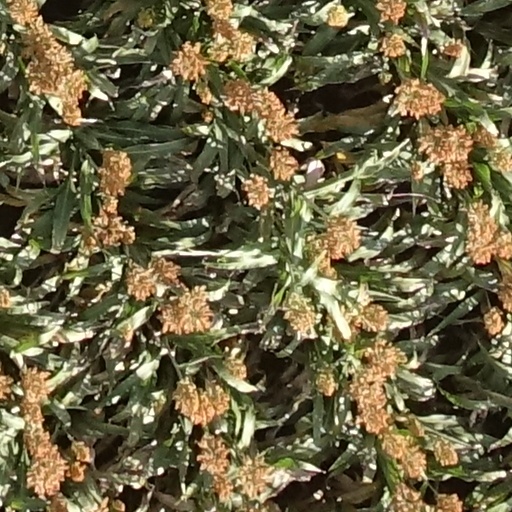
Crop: sorghum